Answer in natural language. Is black wooden dresser behind Television? Choose between the following options: yes or no
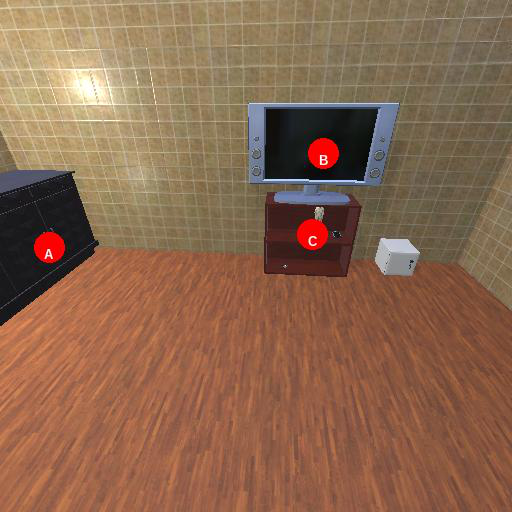
<answer>yes</answer>